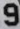
Number: 9